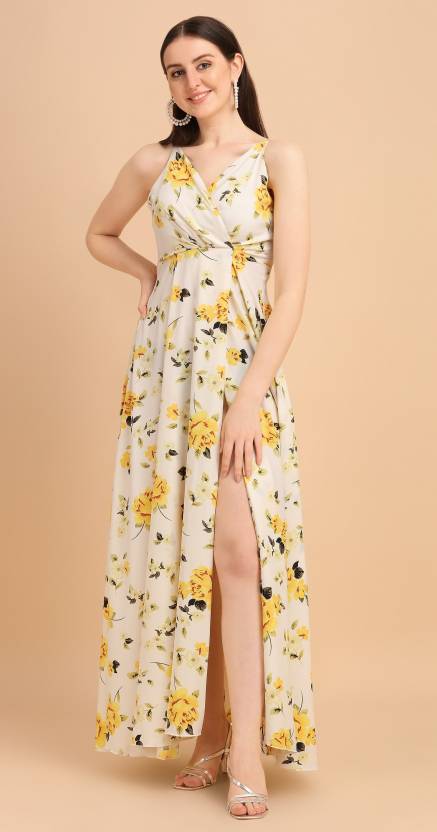
Product: Women Fit and Flare Yellow Dress
Price: ₹474
Colors: Yellow
Pattern: Floral Print
Description: HIGH slite maxi dreess styles Fabric Care DRY CLEAN The Sheetal AssociatesFloral Print A-line Casual Western Dress from the house of Creation is ideal for the party, evening, valentines day, birthday, DJ night, etc. The dress is made of standard Net Material which is very light weight and the inner is made from crepe material which feels very smooth on skin. The knee length medium size dress is perfect for western look. Its has a starrpy neck with design. Dress front LENTH-50(inches)
Other details: SIDE BACK ZIPPER